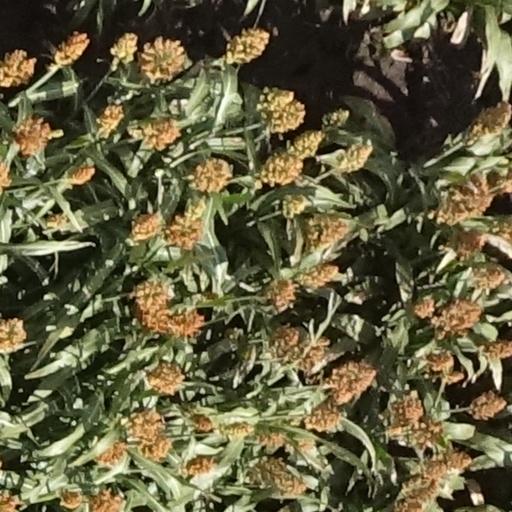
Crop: sorghum